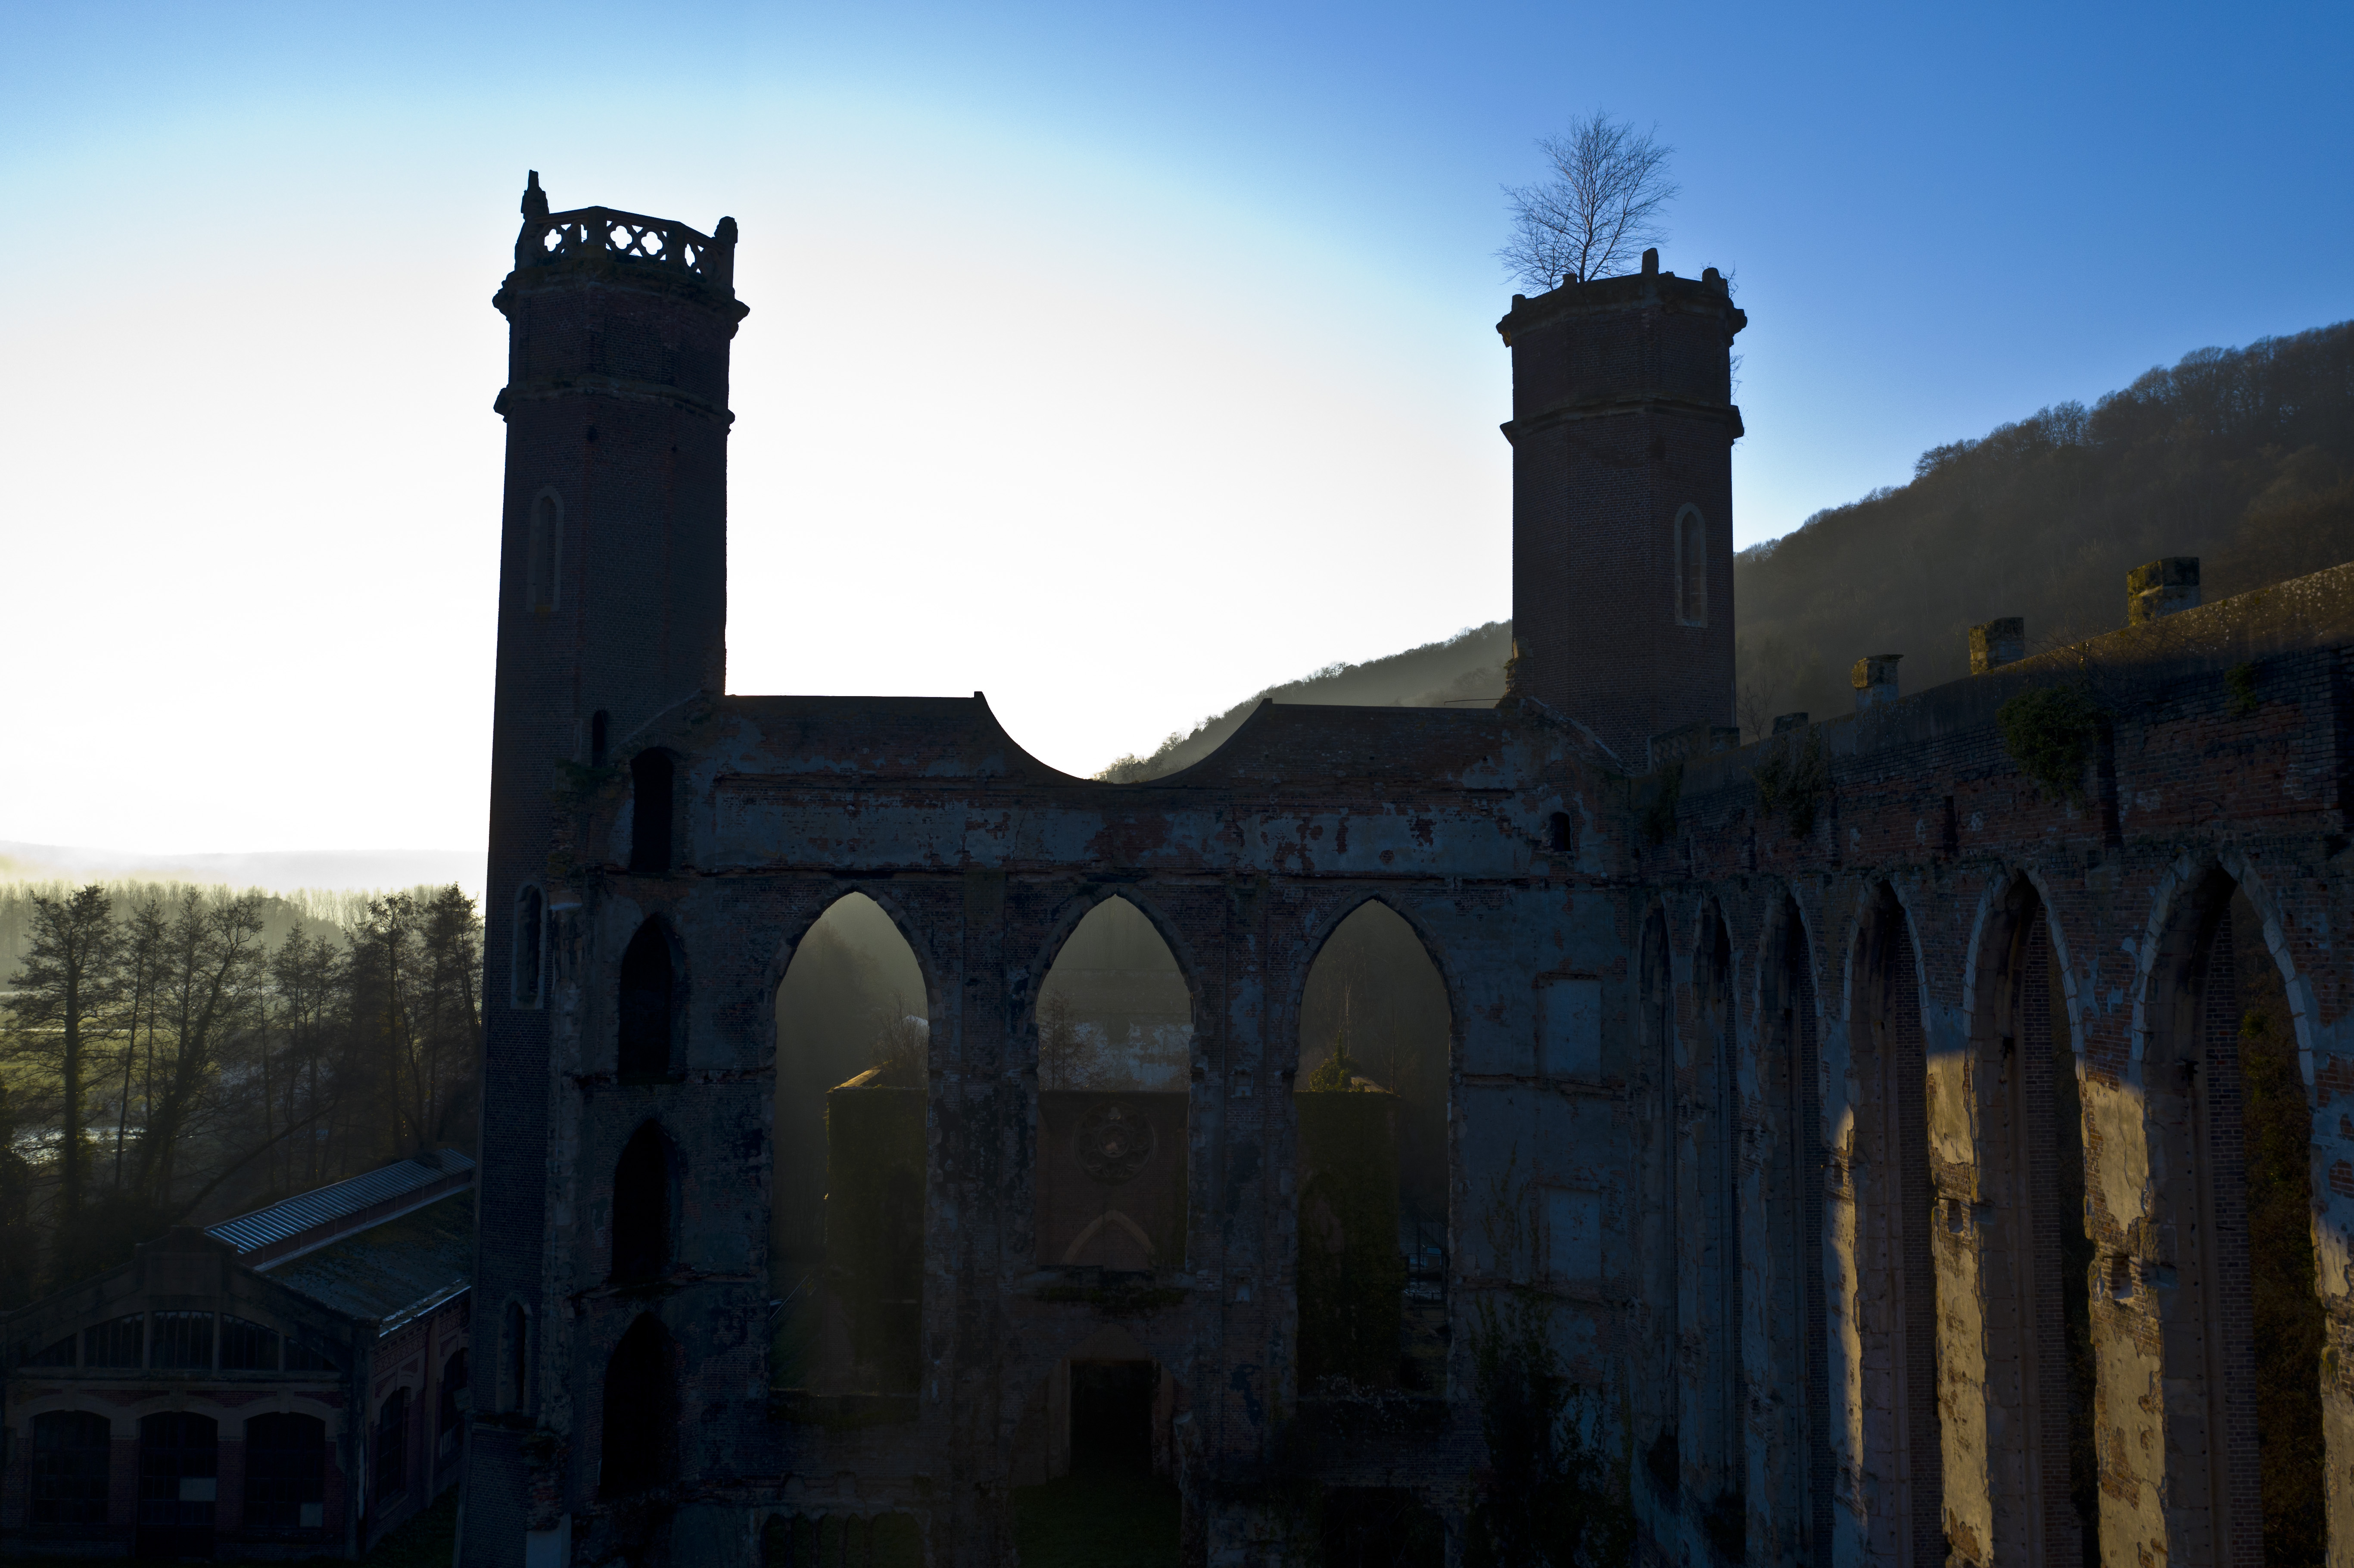
drone, aerial, photo, photography, cathedral, factory, sunset, sunset lover, sun, sky, fog, abandoned, alone, deserted, derelict, forsaken, disused, outdated, antiquated, bygone, castoff, explore, exploration, work, spinning, mill, minster, waste, ruins, old, ancient, past, antique, vintage, forest, wood, trees, nature, landscape, architecture, building, abbey, evening, arch, history, historic site, medieval architecture, dusk, ancient history, castle, place of worship, monastery